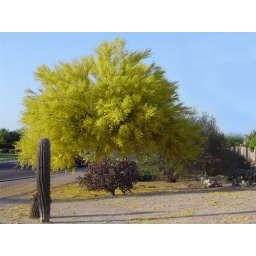
This golden tree is a sure sign of spring in Tucson, Arizona